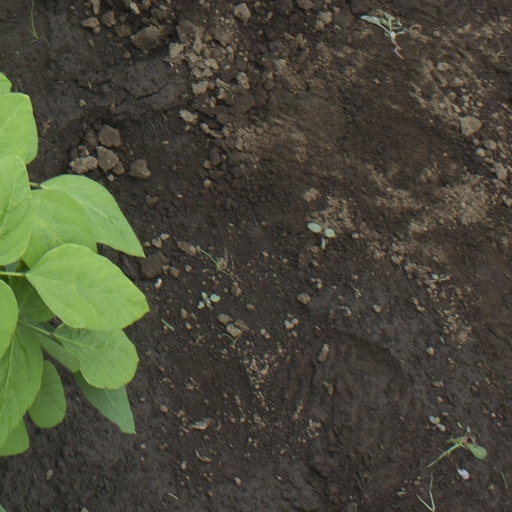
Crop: soybean